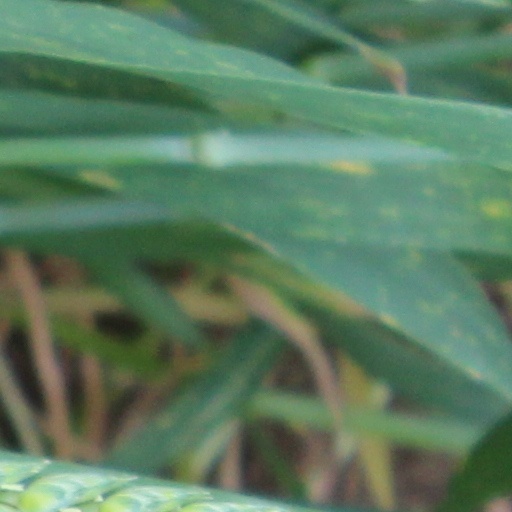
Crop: wheat